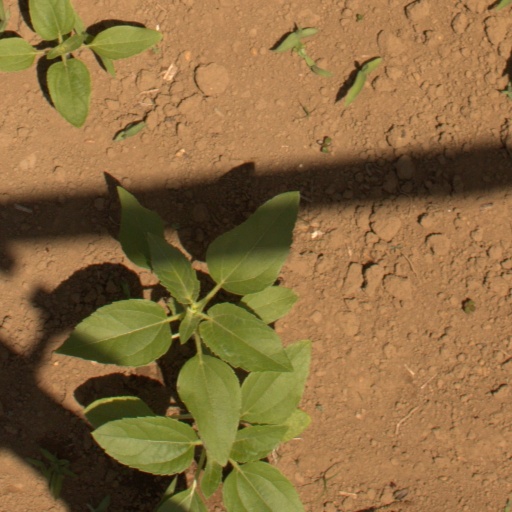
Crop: Jerusalem artichoke